Persecution of Christians

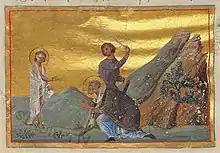
The execution of the patriarch Peter of Alexandria under the emperor Maximinus Daia, depicted in the "Menologion of Basil II"

Some early Christians sought out and welcomed martyrdom. According to Droge and Tabor, "in 185 the proconsul of Asia, Arrius Antoninus, was approached by a group of Christians demanding to be executed. The proconsul obliged some of them and then sent the rest away, saying that if they wanted to kill themselves there was plenty of rope available or cliffs they could jump off." Such enthusiasm for death is found in the letters of Saint Ignatius of Antioch, who was arrested and condemned as a criminal before writing his letters while on the way to execution. Ignatius casts his own martyrdom as a voluntary eucharistic sacrifice to be embraced.